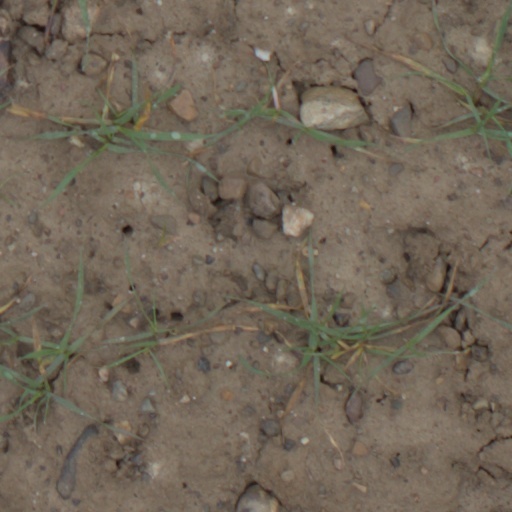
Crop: wheat